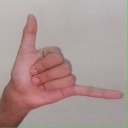
अक्षर: द